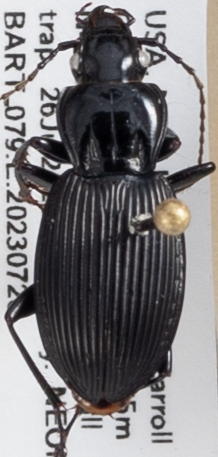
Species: Pterostichus lachrymosus
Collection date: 2023-07-26
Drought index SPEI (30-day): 2.09
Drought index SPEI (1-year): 1.28
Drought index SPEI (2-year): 0.39